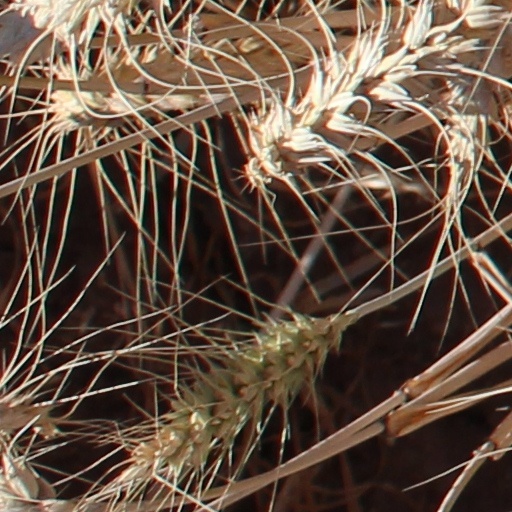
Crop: wheat